Rolls-Royce Trent 900

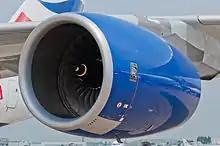
Rolls-Royce Trent 970B-84 on a British Airways A380

The Trent 900 family of engines had their first set of upgrades marketed as the Trent 900EP; these were available for delivery from 2012. This package delivered a 1% saving on fuel burn compared to non EP engines. Rolls-Royce told Aviation Week and Space Technology that the upgrades were intended in most cases for both new engines and as retrofits. This upgrade is based on advancements made during the development of the Trent XWB for the Airbus A350 XWB and matches improvements made for the Trent 700 called the Trent 700EP. Block 1 includes elliptical leading edges in the compressor, smaller low-pressure turbine tip clearances, and new coating for the high-pressure compressor drum, as well as an upgrade to the engine control (FADEC) software.